Christ Church, Newton

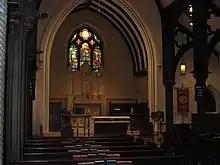
Interior of Christ Church, facing the altar and chancel

In a 1770 letter, the Rev'd Dr Thomas B. Chandler, rector of St John's Church in the provincial capital Elizabethtown (now Elizabeth), reported that he had visited Sussex County in the northwestern part of the province of New Jersey in November 1769 and found that there were 50 families belonging to the Church of England in the region. Chandler reported that "they frequently assemble in private houses and read the Liturgy" and that an Anglican clergyman "had never been in those parts before." Many of these families met at Newton, the county seat of Sussex County, on 28 December 1769, to establish an Anglican parish.